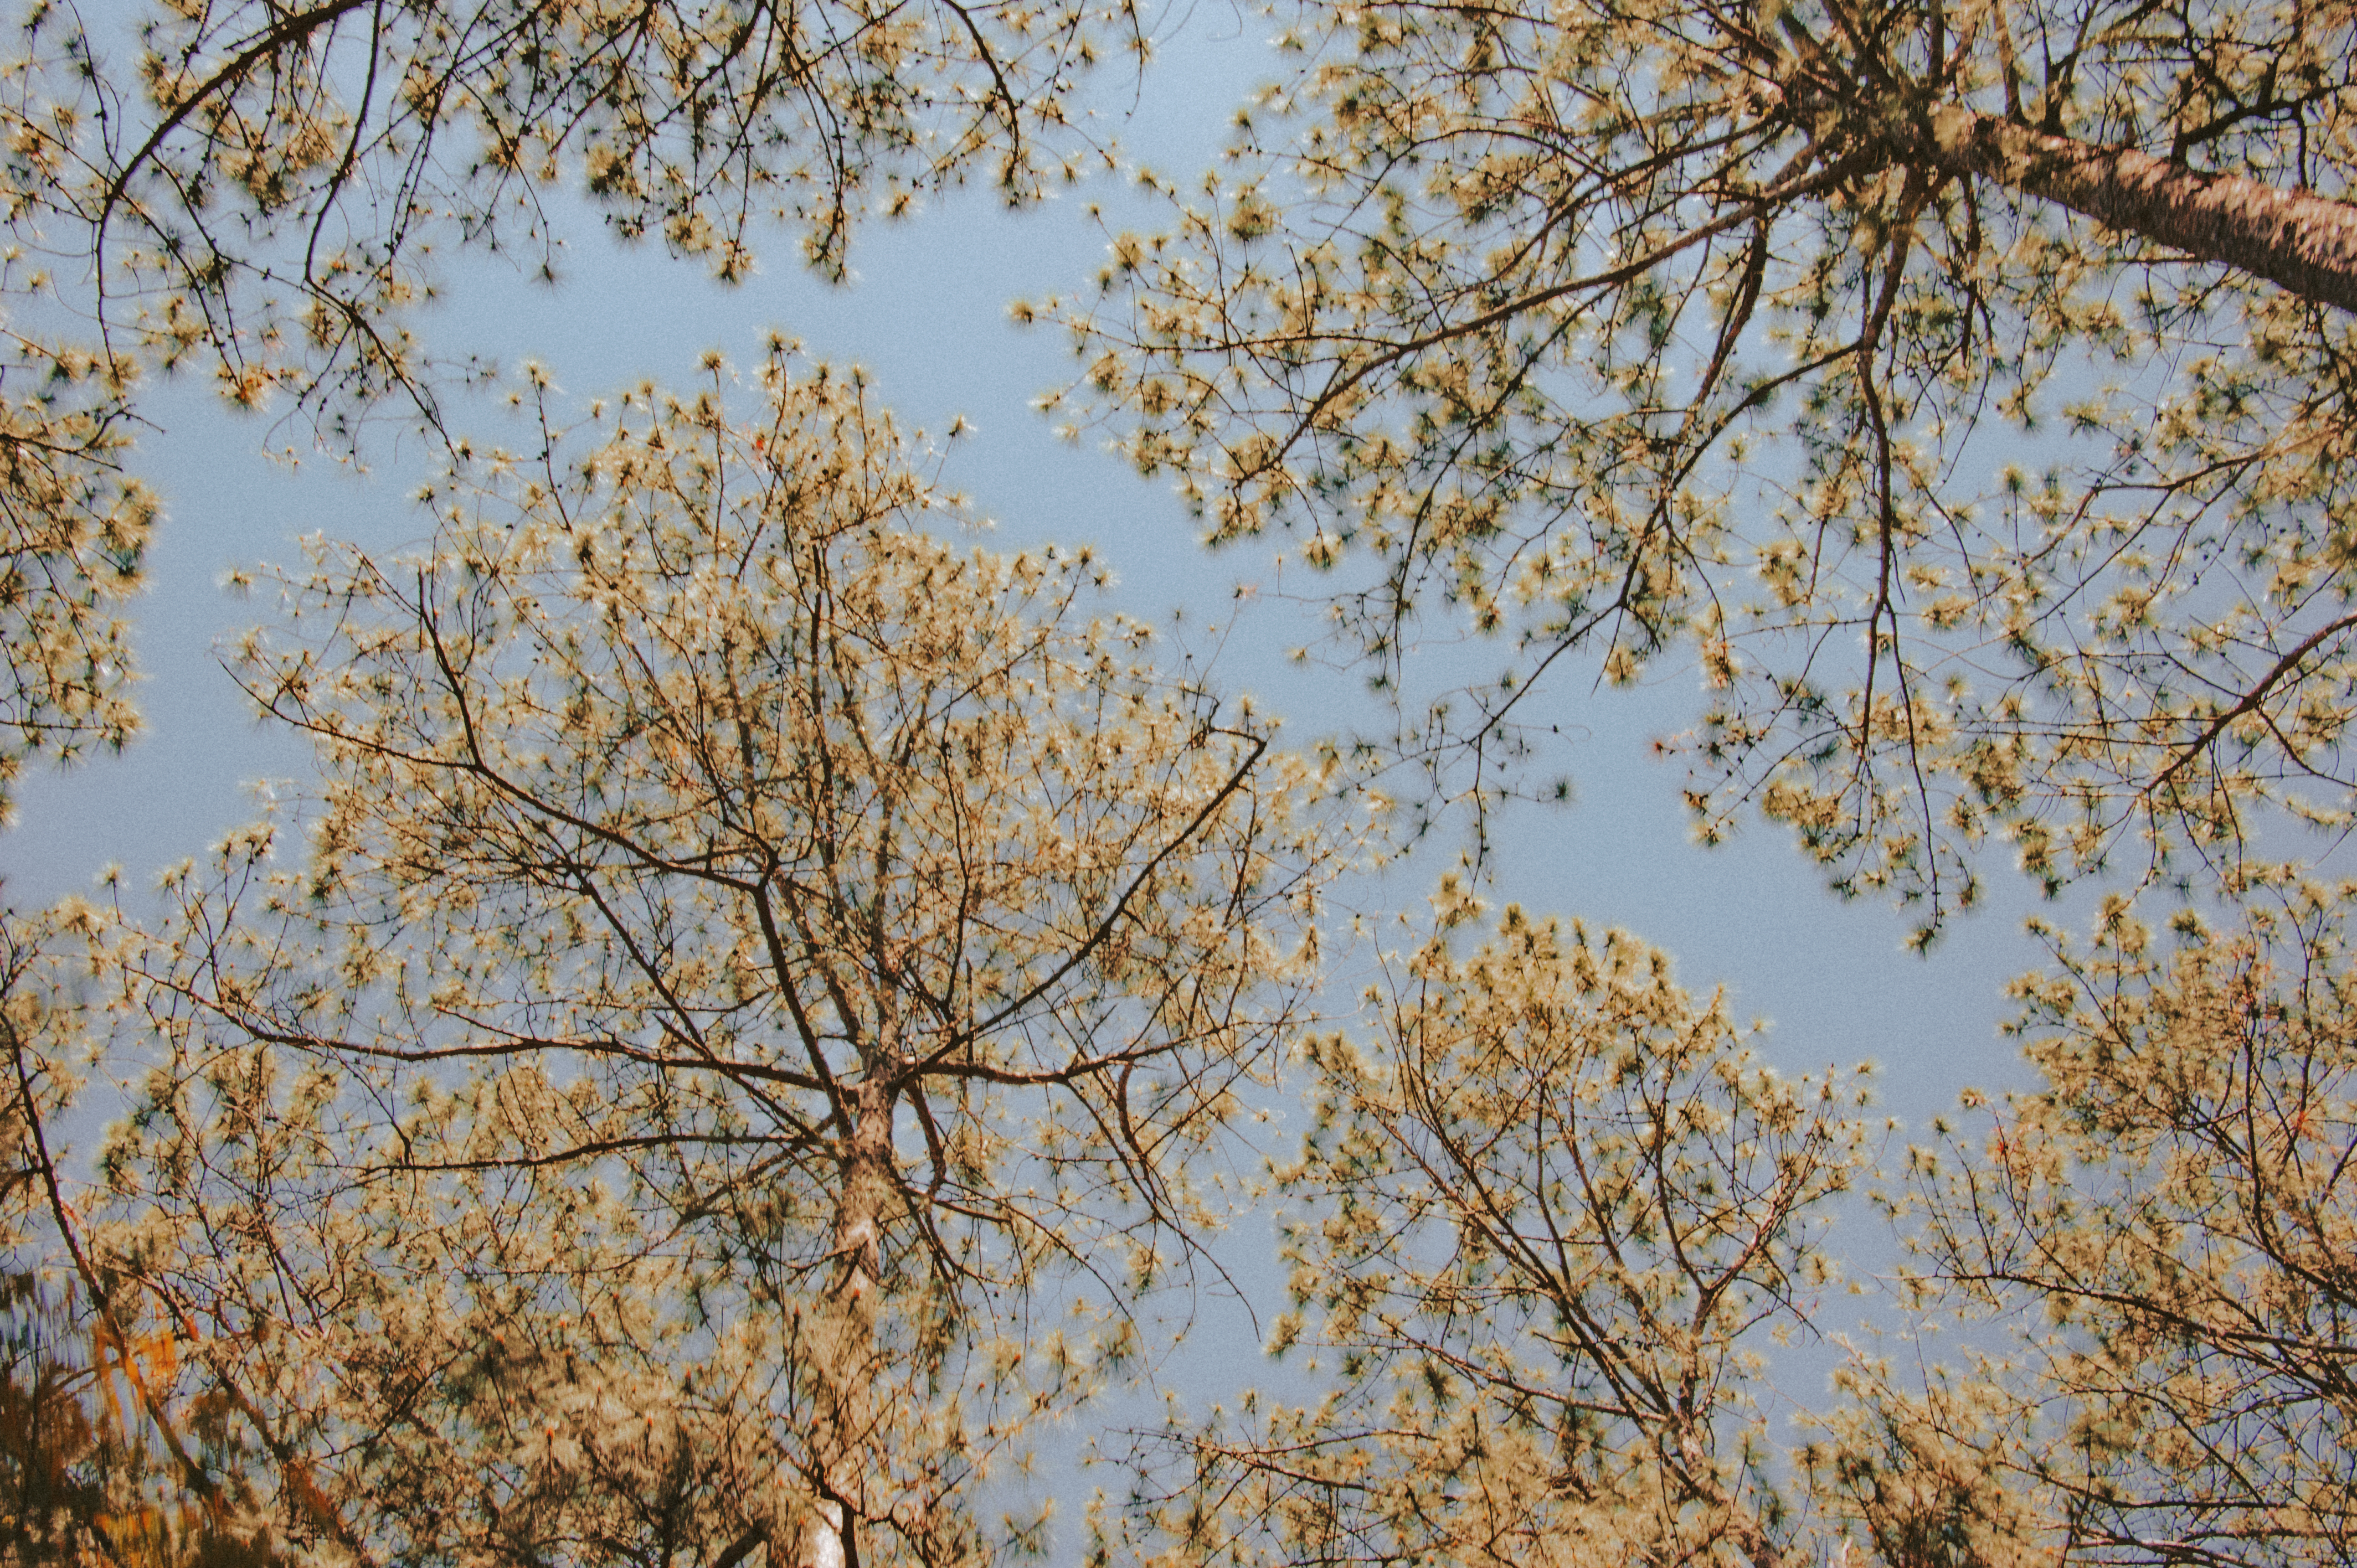
nature, plant, tree, sky, sunlight, landscape, branch, leaf, spring, deciduous, twig, autumn, blossom